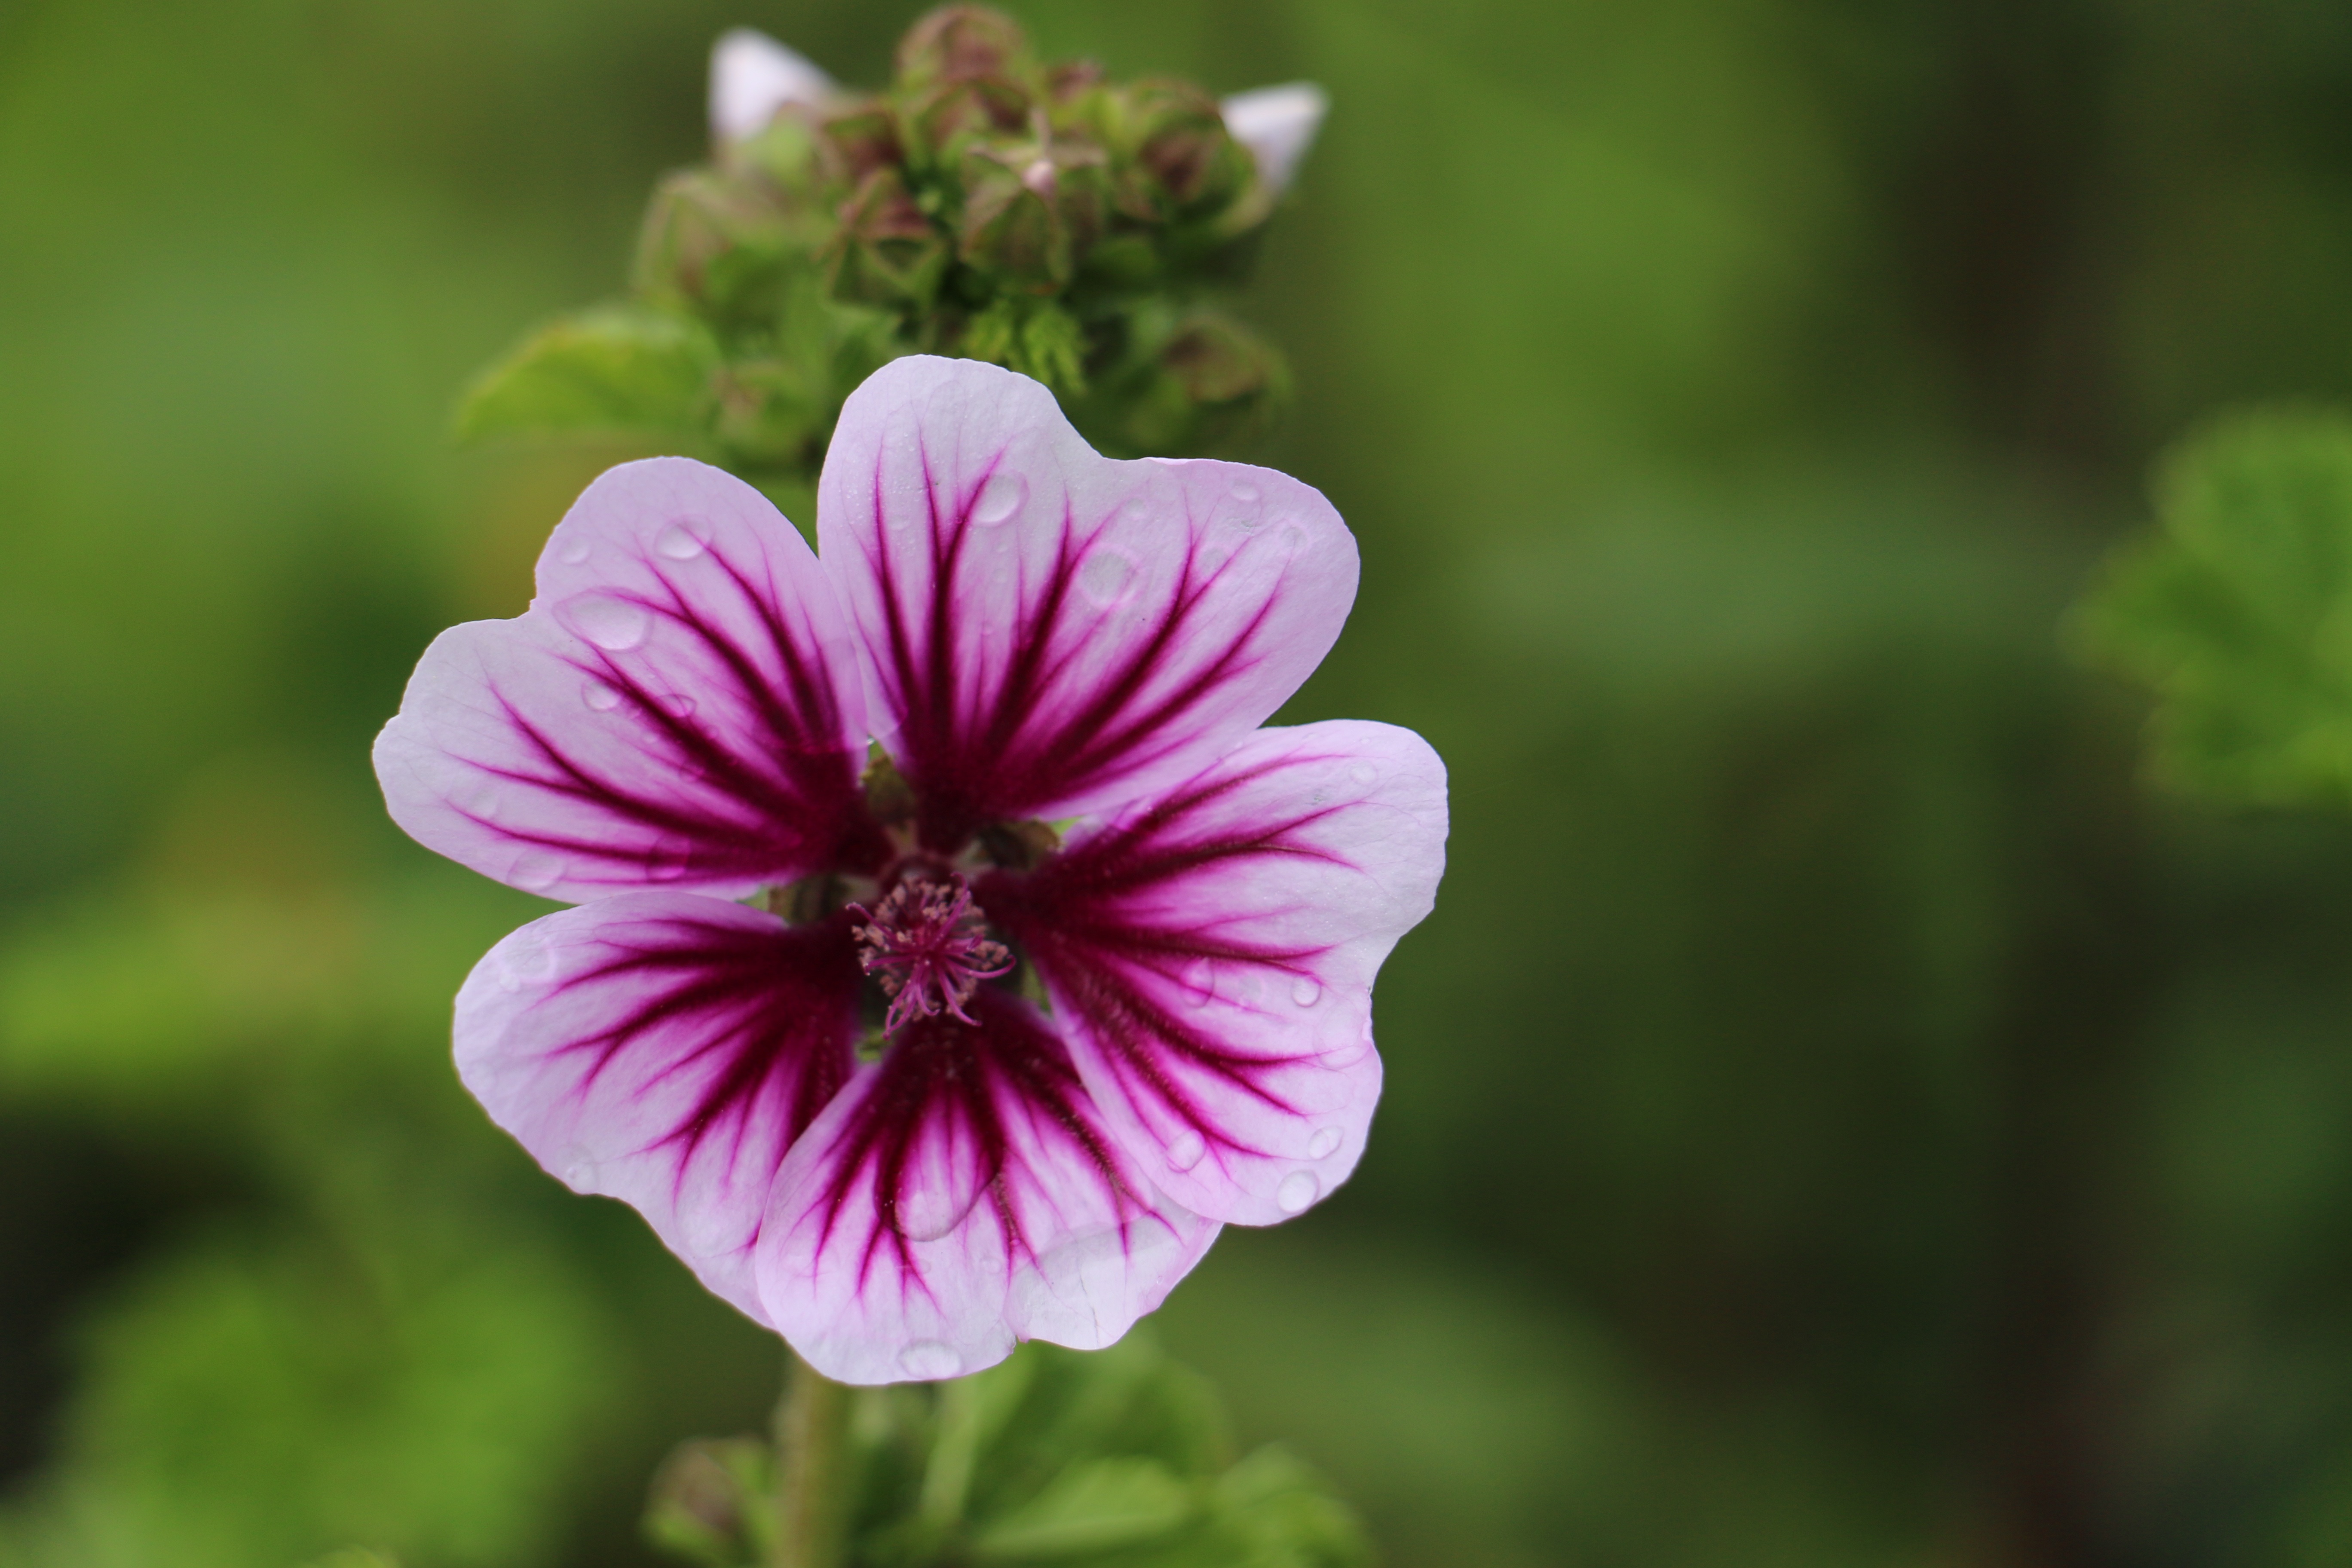
nature, blossom, plant, flower, petal, bloom, green, botany, garden, pink, close, flora, wildflower, close up, geranium, shrub, malva, macro photography, flowering plant, annual plant, plant stem, land plant, geraniales